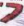
Number: 7